Pont de Sèvres

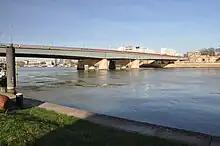
View of the Pont de Sèvres in January 2012

The Pont de Sèvres (Bridge of Sèvres) is a bridge over the Seine which links the cities of Boulogne-Billancourt and Sèvres, in the southwestern inner suburbs of Paris, France. The current bridge was put in service in 1963.